Osama bin Laden's compound in Abbottabad

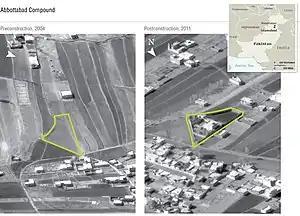
Left photo taken in 2004; right photo taken in 2011

In the urban setting, the architecture of the bin Laden hideout was described by an architect as "surprisingly permanent – and surprisingly urban" and "sure to join Saddam Hussein's last known address among the most notorious examples of hideout architecture in recent memory". The compound was fortified with many safeguard features intended to confuse would-be invaders, and US officials described the compound as "extraordinarily unique". Associated Press identified the owner as Abu Ahmed al-Kuwaiti, who purchased the vacant land for the complex in 2004 and four adjoining lots between 2004 and 2005 for the equivalent of US$48,000.